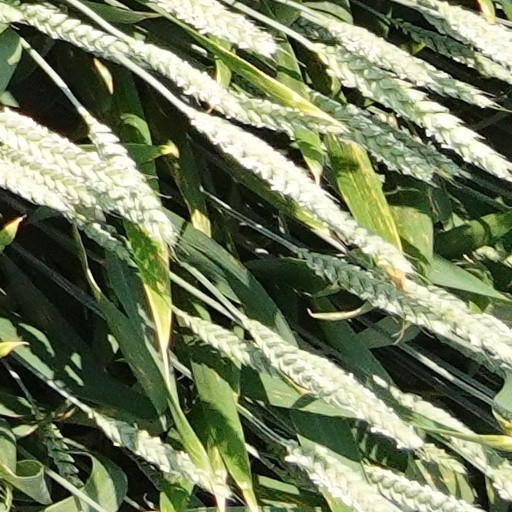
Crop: wheat